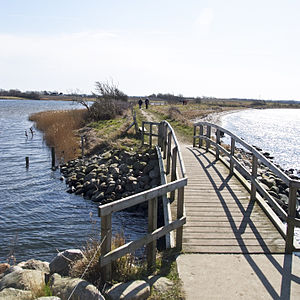
Holnæs / Galleri
Holnæs er en halvø i det nordlige Tyskland, beliggende i den nordøstlige del af delstaten Slesvig-Holsten på sydsiden af Flensborg Fjord. Den sydslesvigske halvø ligger få kilometer nordøst for Lyksborg og danner den nordligste spids af landskabet Angel. Klinten Højklevher er op til 20 meter høj. Fra Holnæs er der kun cirka 1700 meter over til den danske halvø Broager. Halvøerne Holnæs og Broager markerer overgangen fra yderfjord til den smallere inderfjord. Frem til 1938 dannede Holnæs en selvstændige kommune, siden hører den til Lyksborg kommune. I den danske tid hørte halvøen under Munkbrarup Sogn.